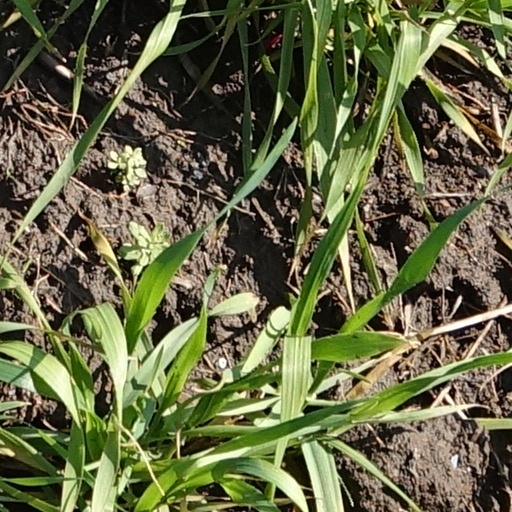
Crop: wheat